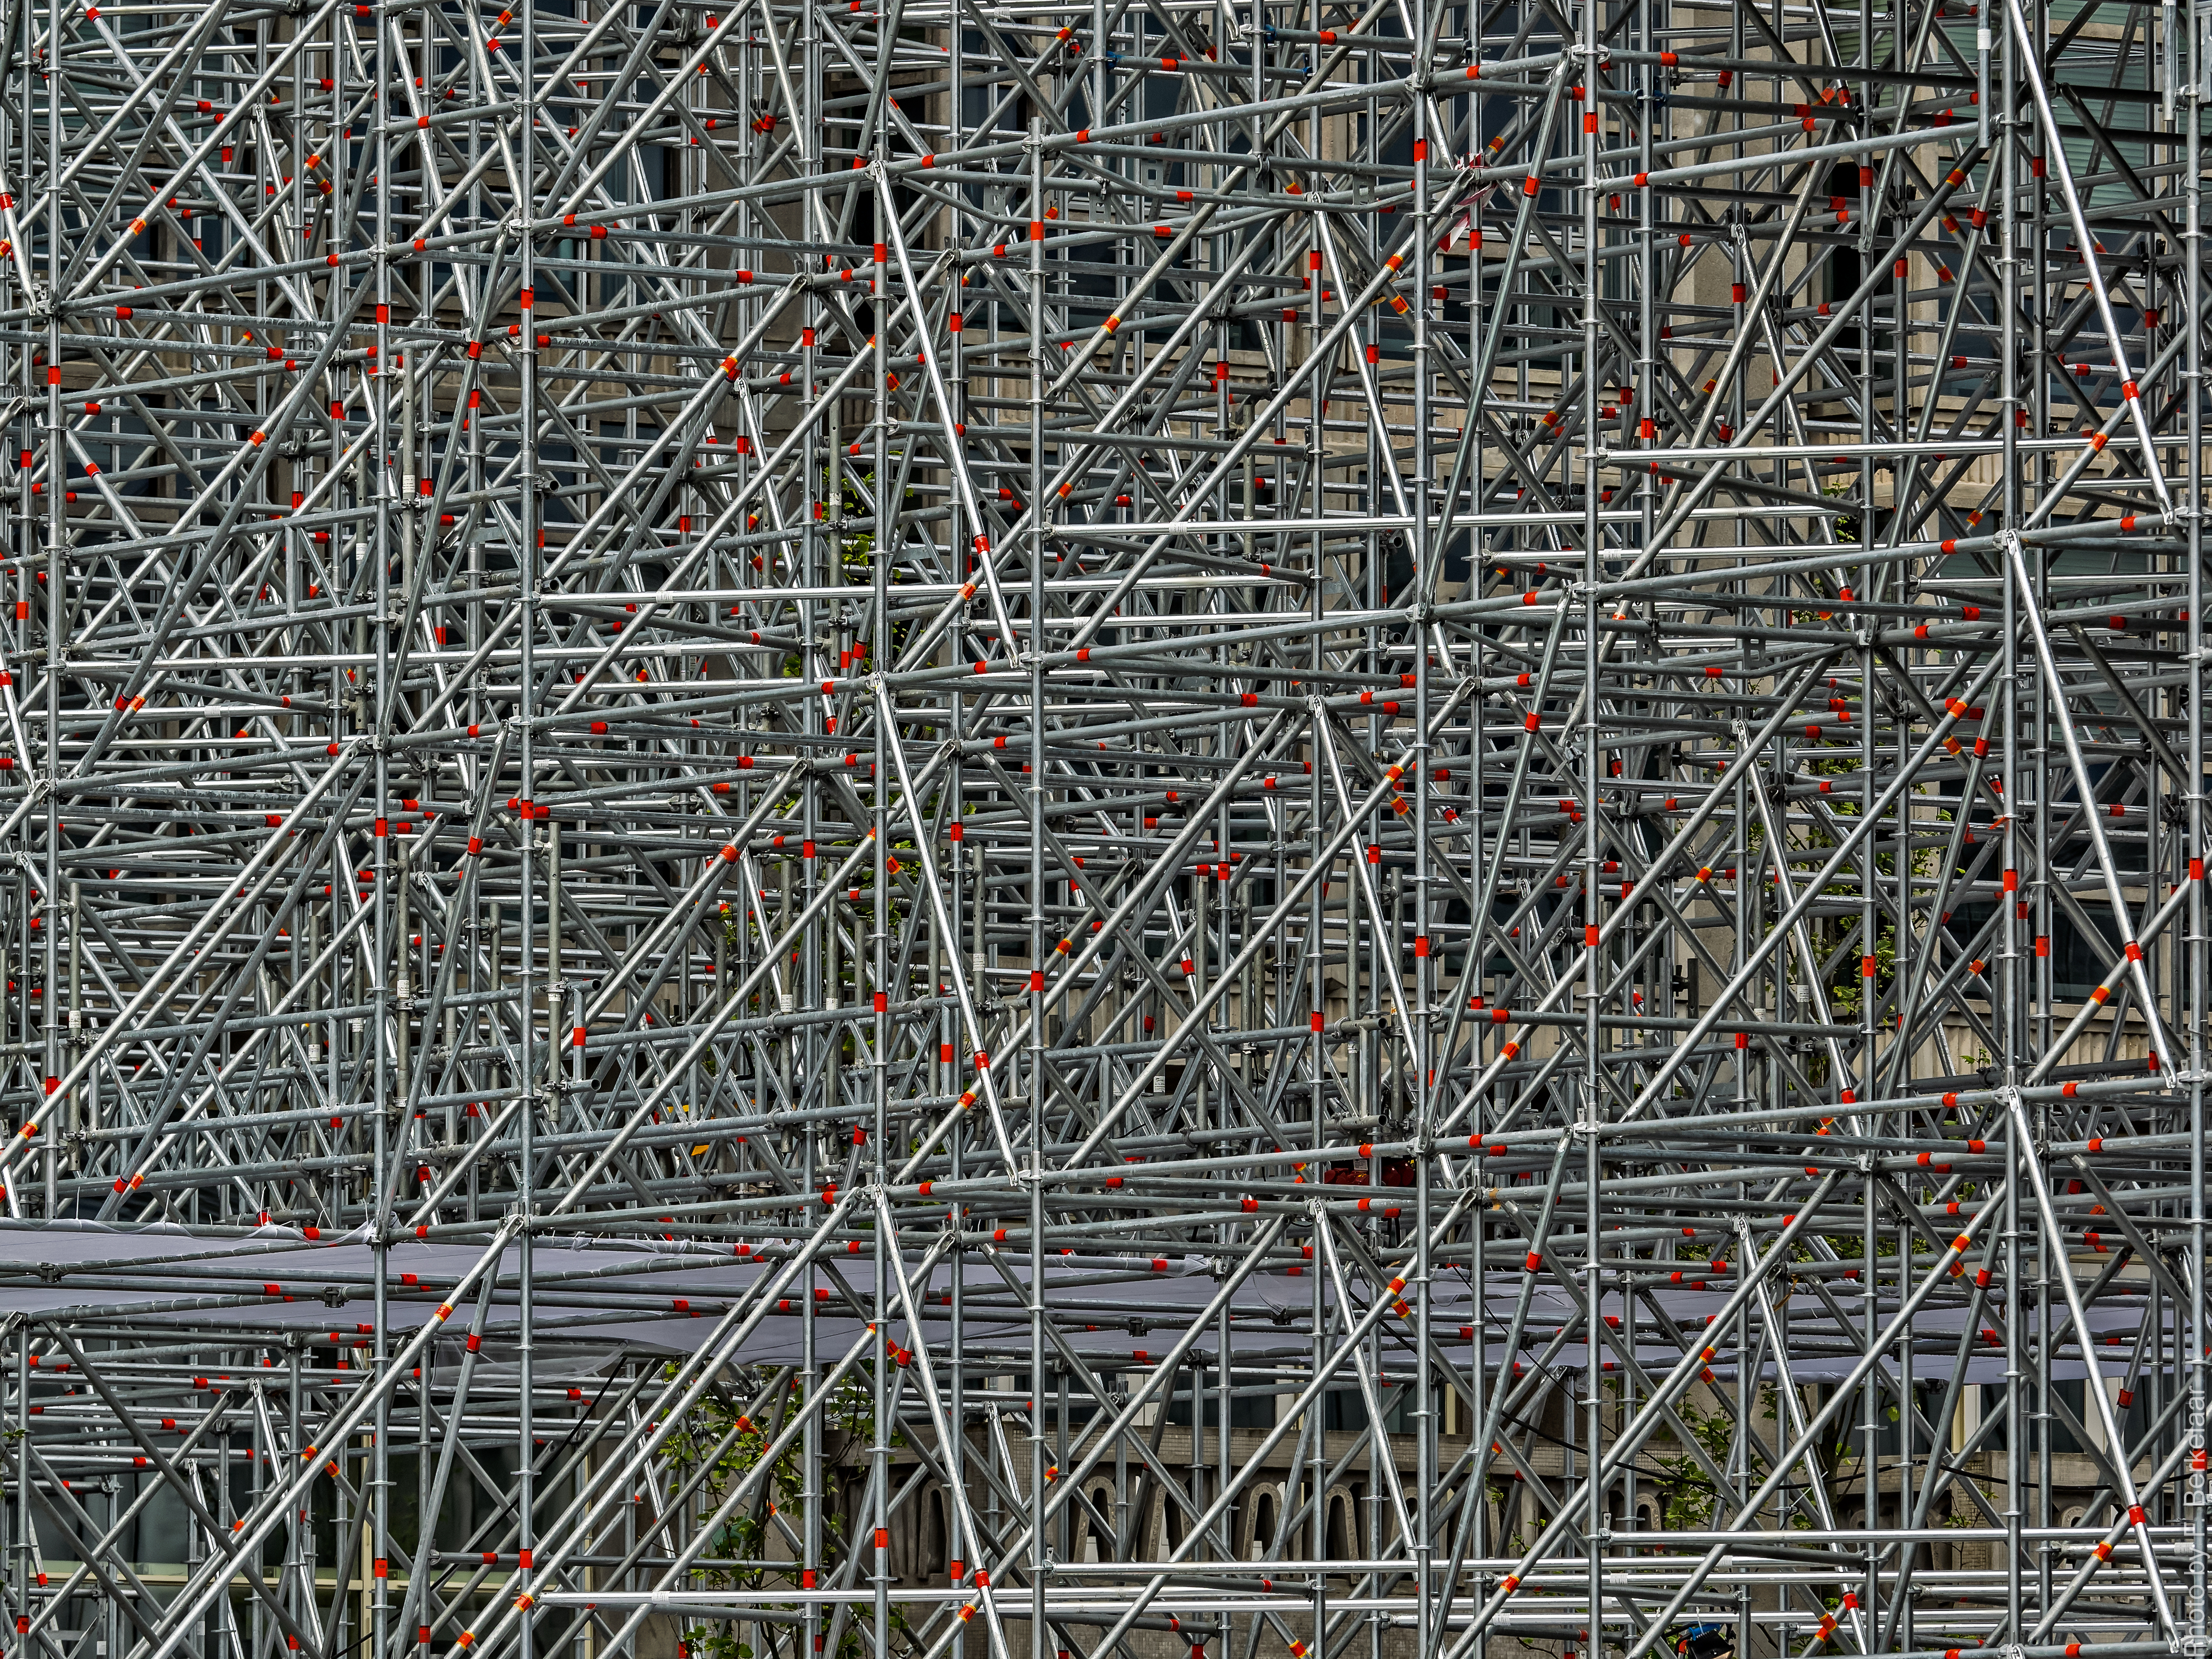
structure, pattern, line, art, nederland, rotterdam, zuidholland, design, net, scaffolding, twop, trap, nl, cityofrotterdam, gemeenterotterdam, groothandelsgebouw, stationsplein, 75jaarwederopbouw, detrap, steigertrap, rotterdamviertdestad, thestairs, staal, steigerpijp